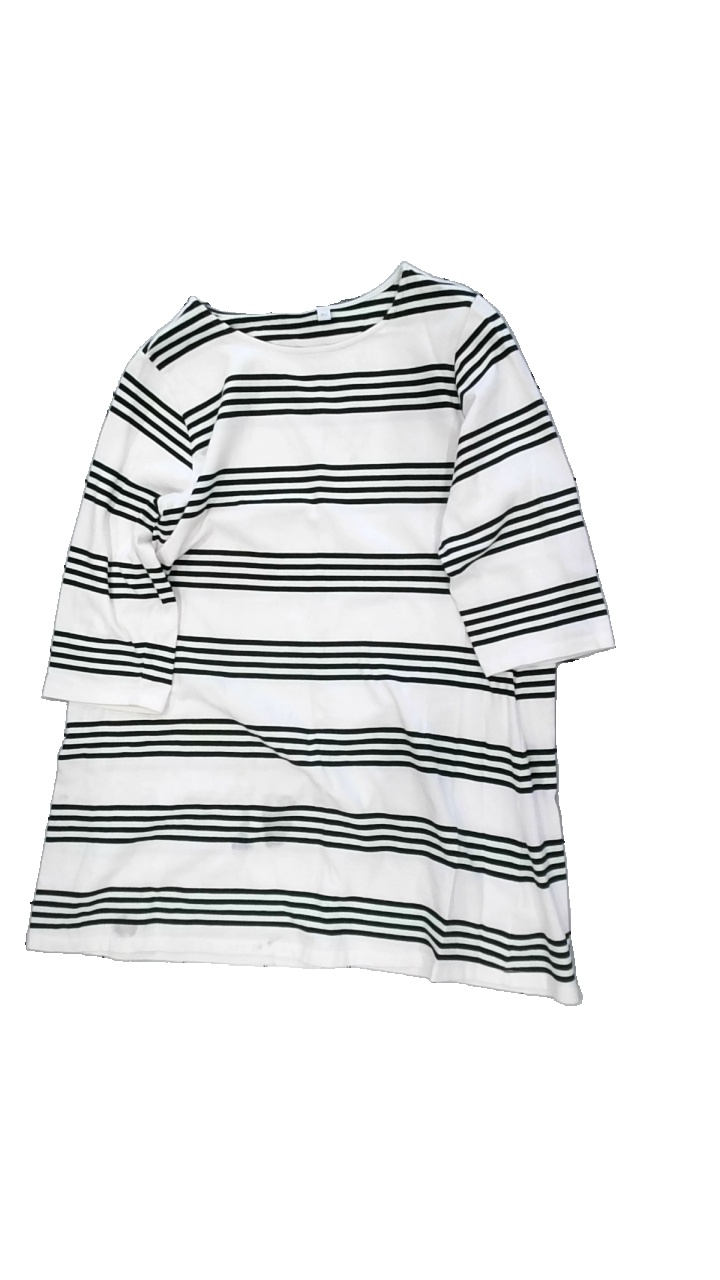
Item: Tunic (Ladies)
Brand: Viveca N
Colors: Black, White
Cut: Regular
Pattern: Striped
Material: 100% cotton
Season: All
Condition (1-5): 3
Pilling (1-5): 3
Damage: sned söm
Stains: Minor
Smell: Minor
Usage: Export
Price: <50